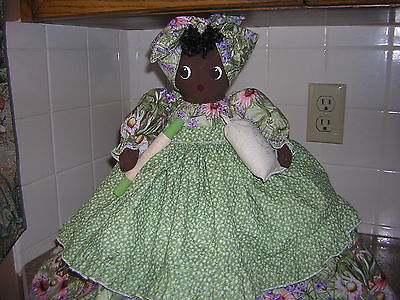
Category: toaster